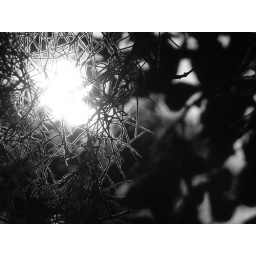
programmed on black and white in direct sunlight. i like taking photographs of spanish moss. unedited.